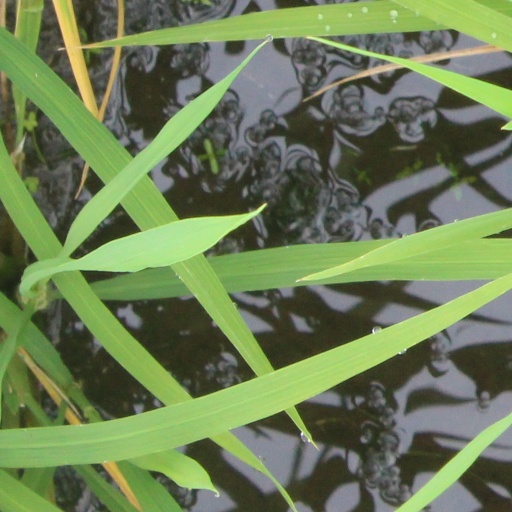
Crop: rice